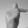
ASL letter: T